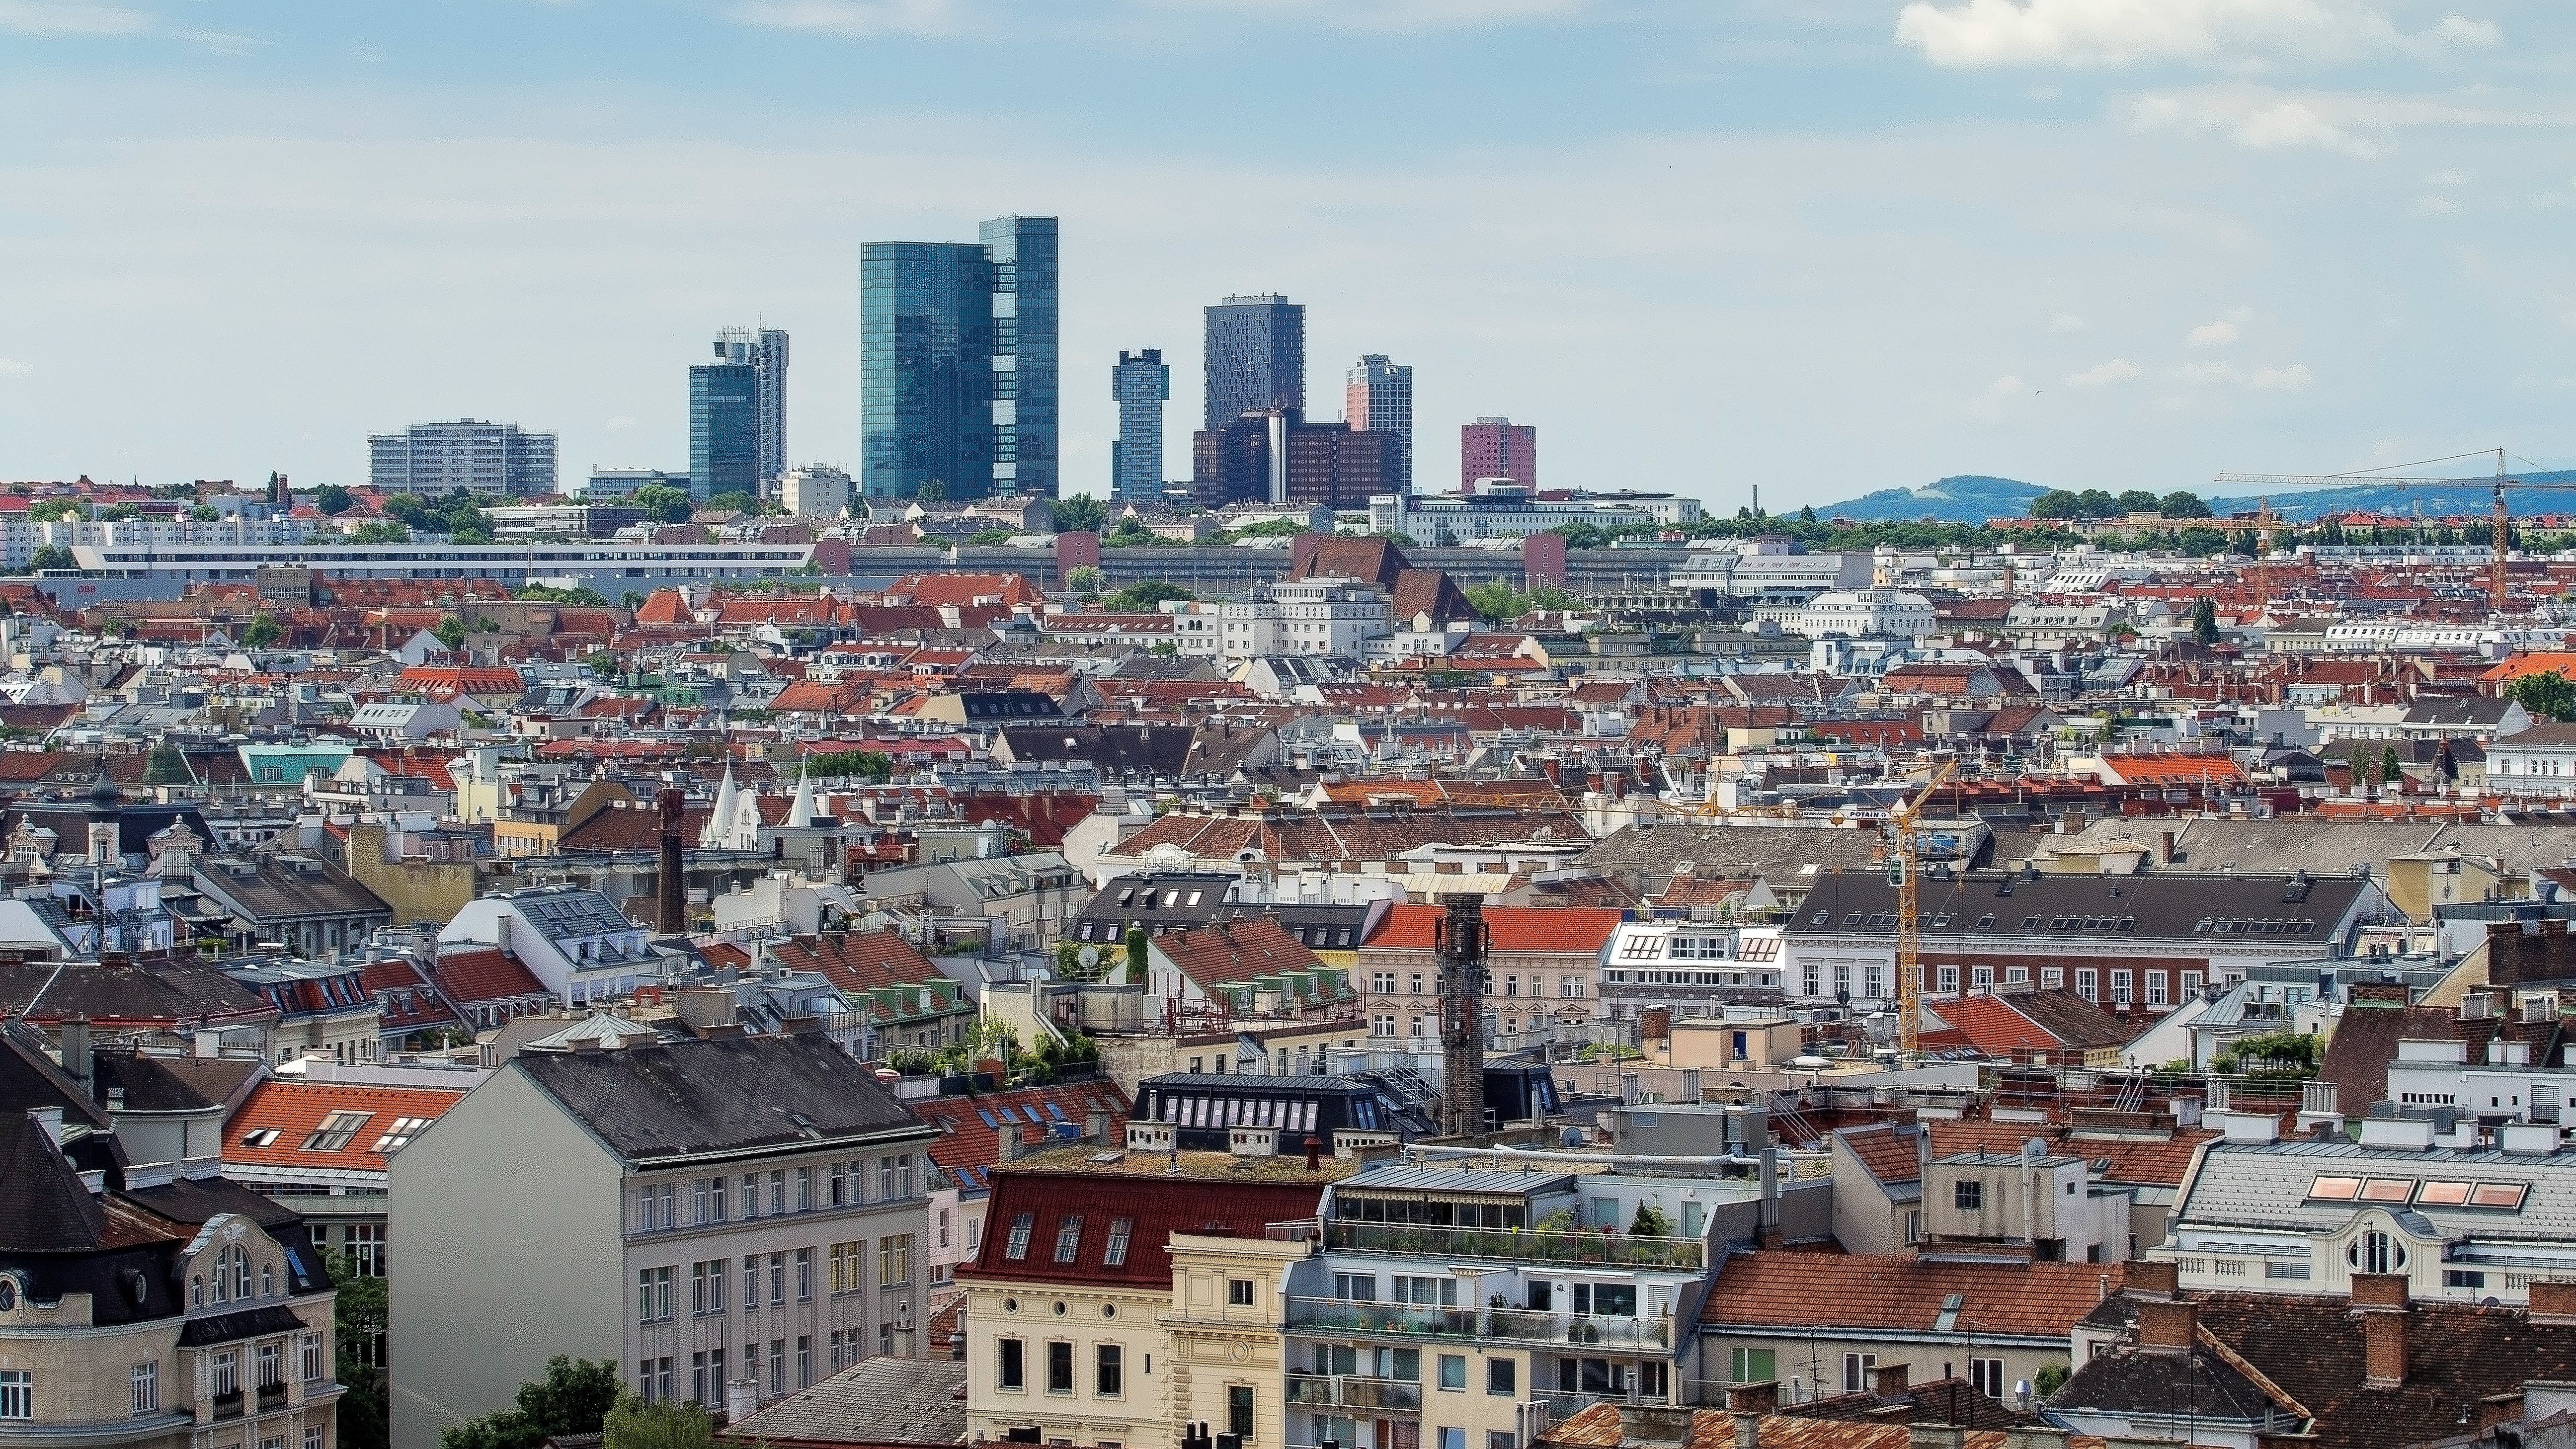
horizon, skyline, photography, town, view, city, skyscraper, cityscape, panorama, downtown, suburb, tower block, capital, vienna, metropolis, neighbourhood, bird's eye view, aerial photography, urban area, residential area, geographical feature, human settlement, metropolitan area